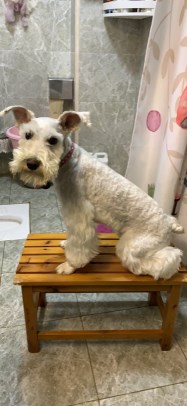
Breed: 2342-n000102-miniature_schnauzer